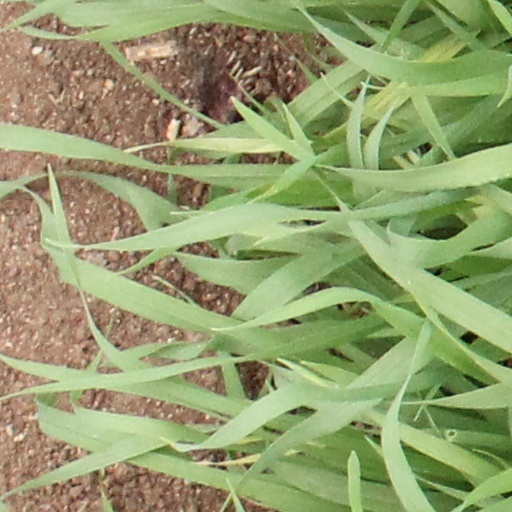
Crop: wheat